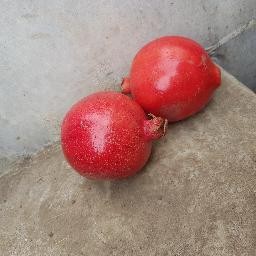
Fruit: Pomegranate
Quality: Good